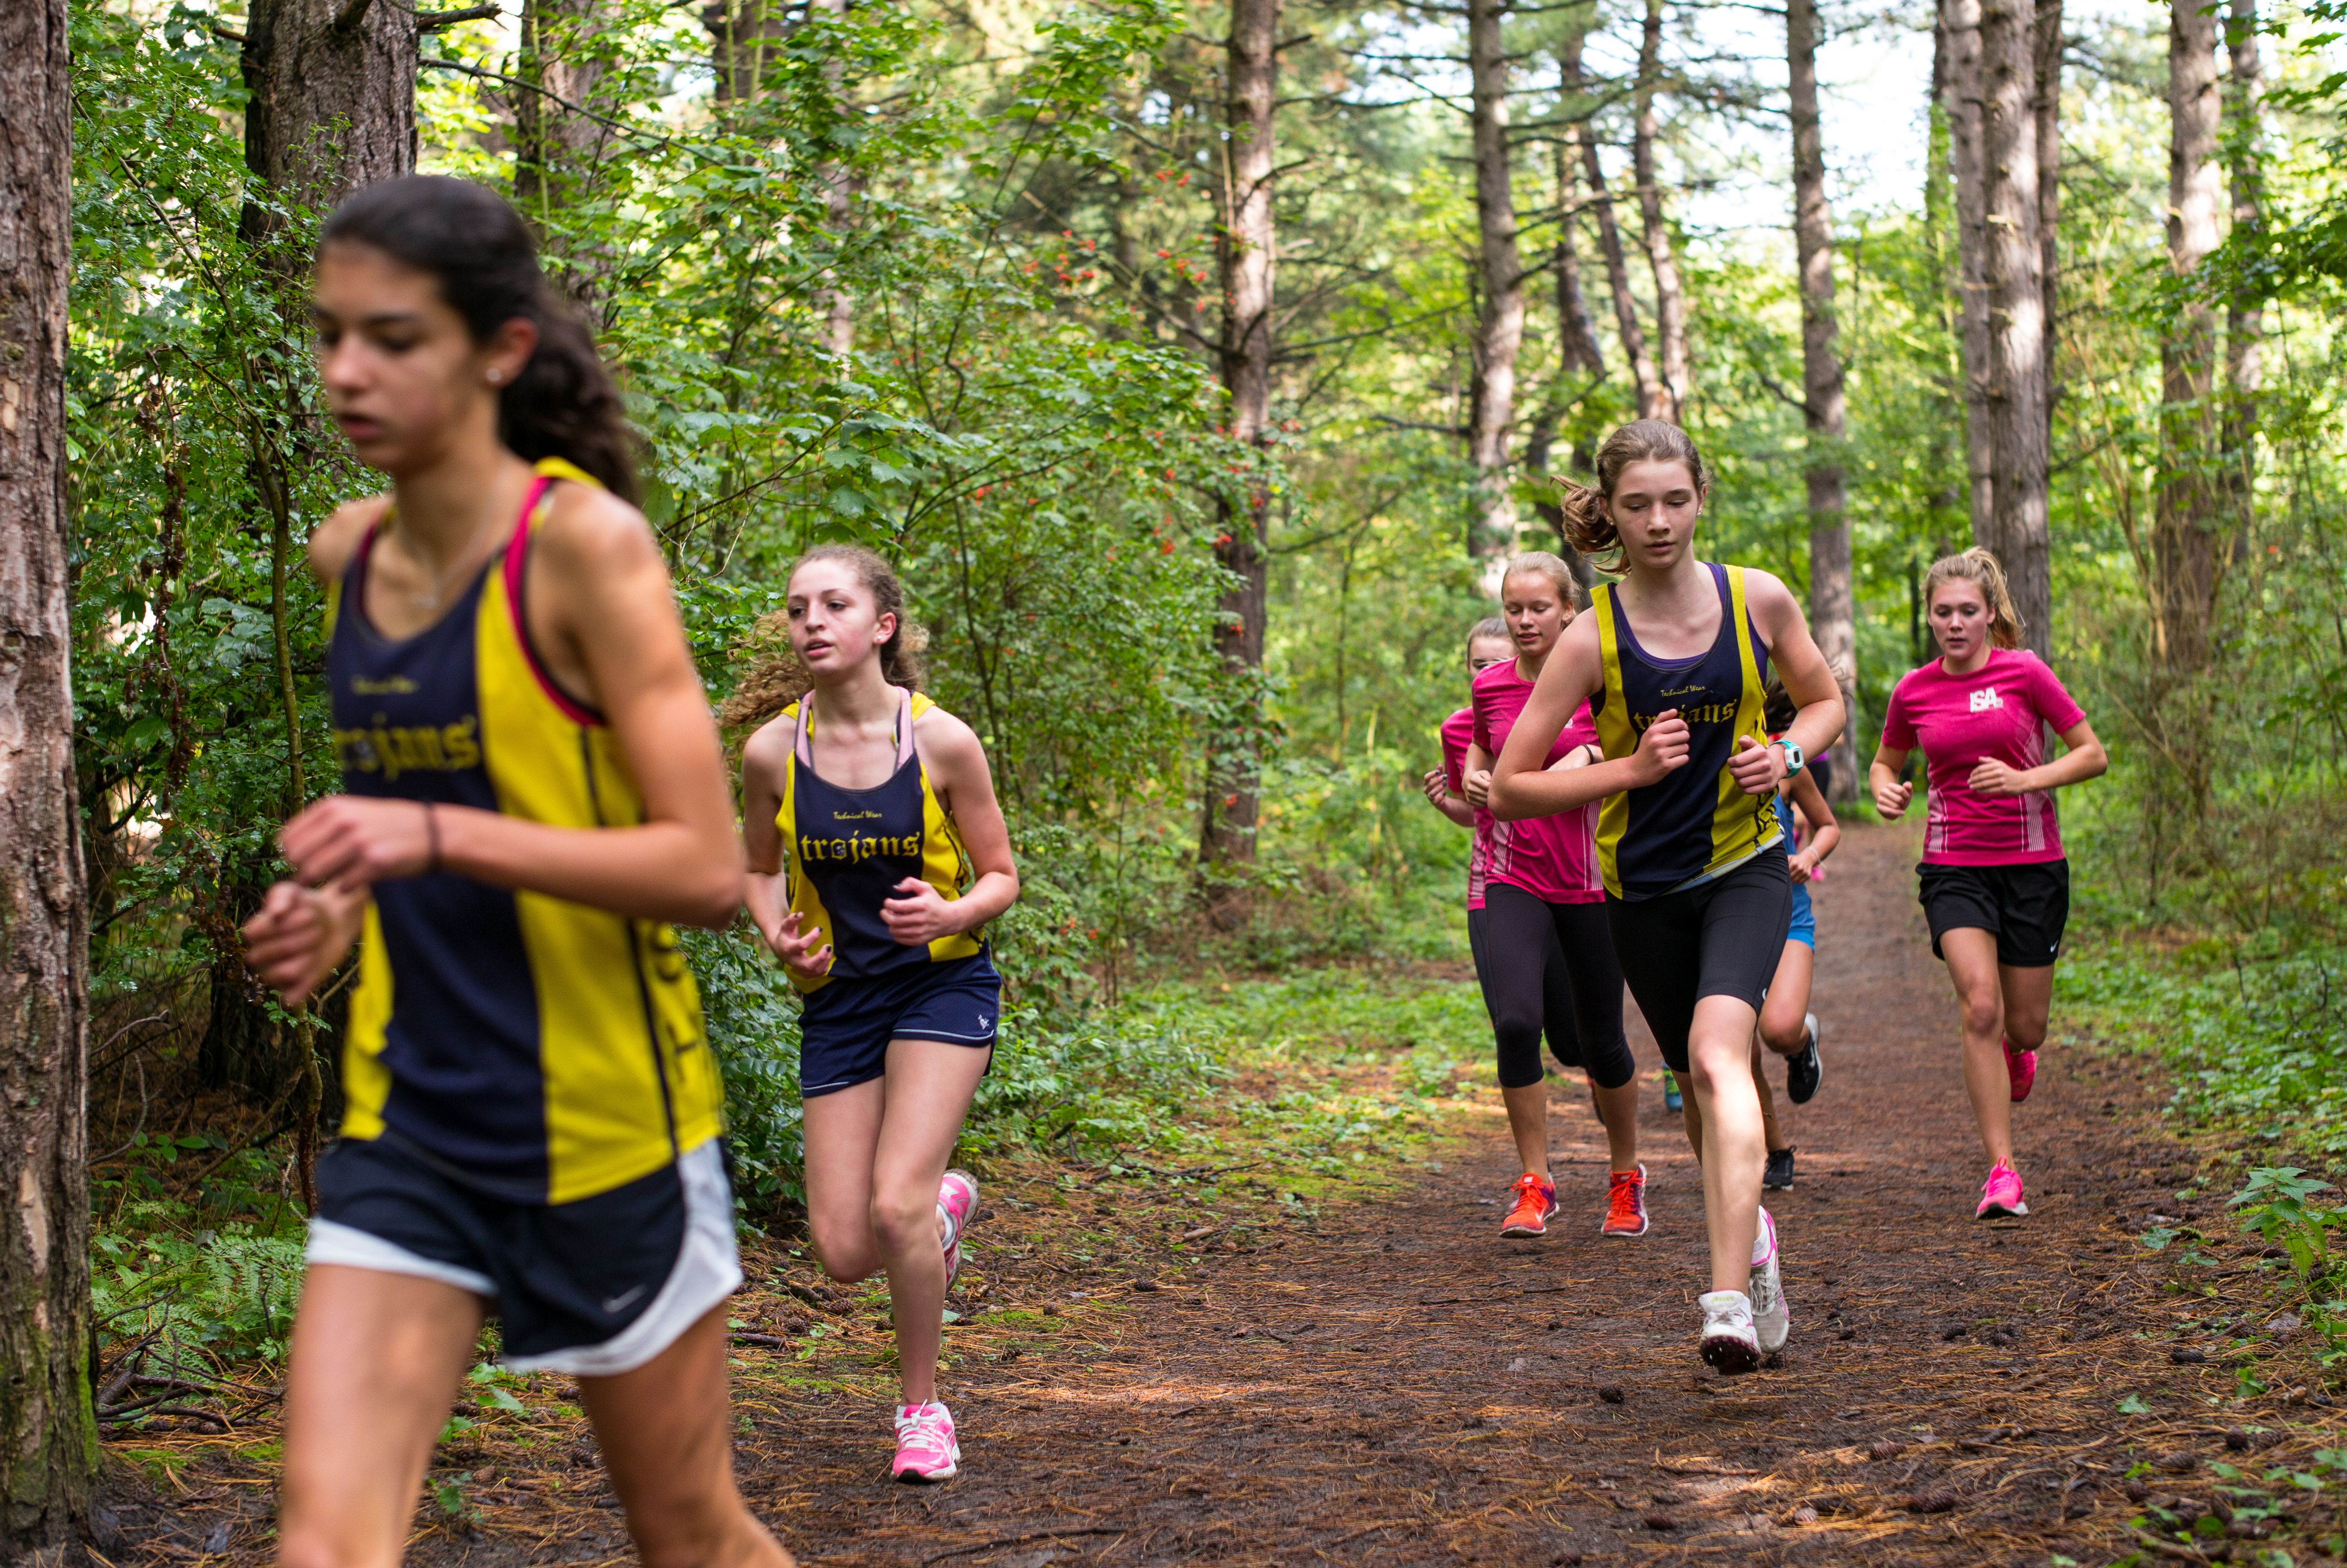
person, trail, running, recreation, jogging, race, sports, endurance, athletics, mountain biking, physical exercise, outdoor recreation, human action, endurance sports, ultramarathon, duathlon, cross country running, cross country cycling